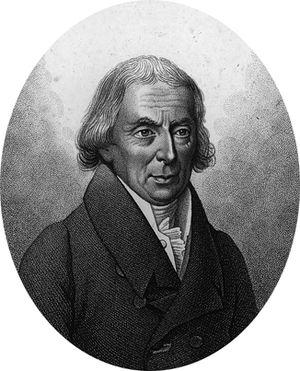
25 janvier : Pierre Bouguer est élu membre de la Royal Society.